The Most Beautiful Woman in the World

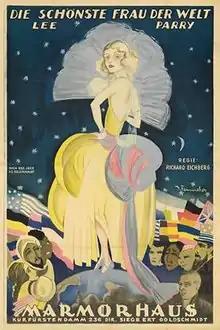

The Most Beautiful Woman in the World (German: Die schönste Frau der Welt) is a 1924 German silent film directed by Richard Eichberg and starring Lee Parry, Livio Pavanelli and Olaf Fjord. It premiered in Berlin at the Marmorhaus.